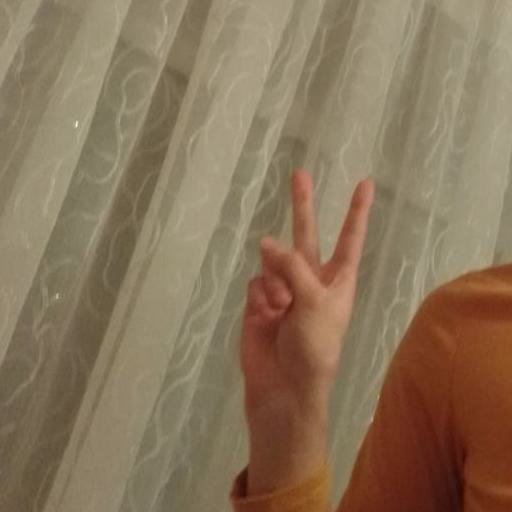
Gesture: peace